Stratfield Saye House

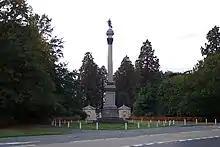
The Wellington Memorial at the entrance to Stratfield Saye House.

The estate was purchased by the state in 1817, so that it could be given by a grateful nation to the victorious Arthur Wellesley, 1st Duke of Wellington. The government gave £600,000 for the construction of a proposed "Waterloo Palace" to rival Blenheim Palace, home of the Dukes of Marlborough.